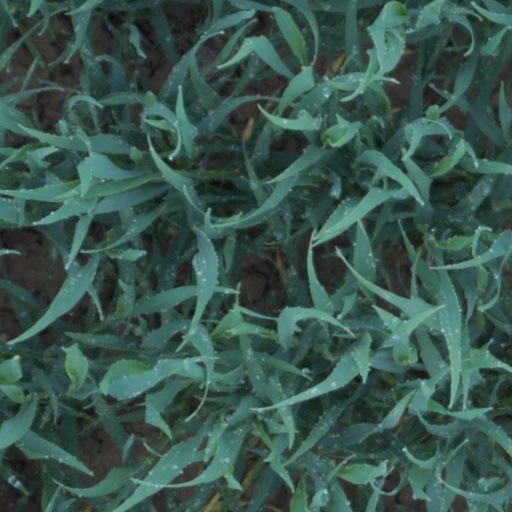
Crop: wheat